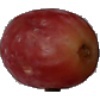
Label: Grape Pink 1